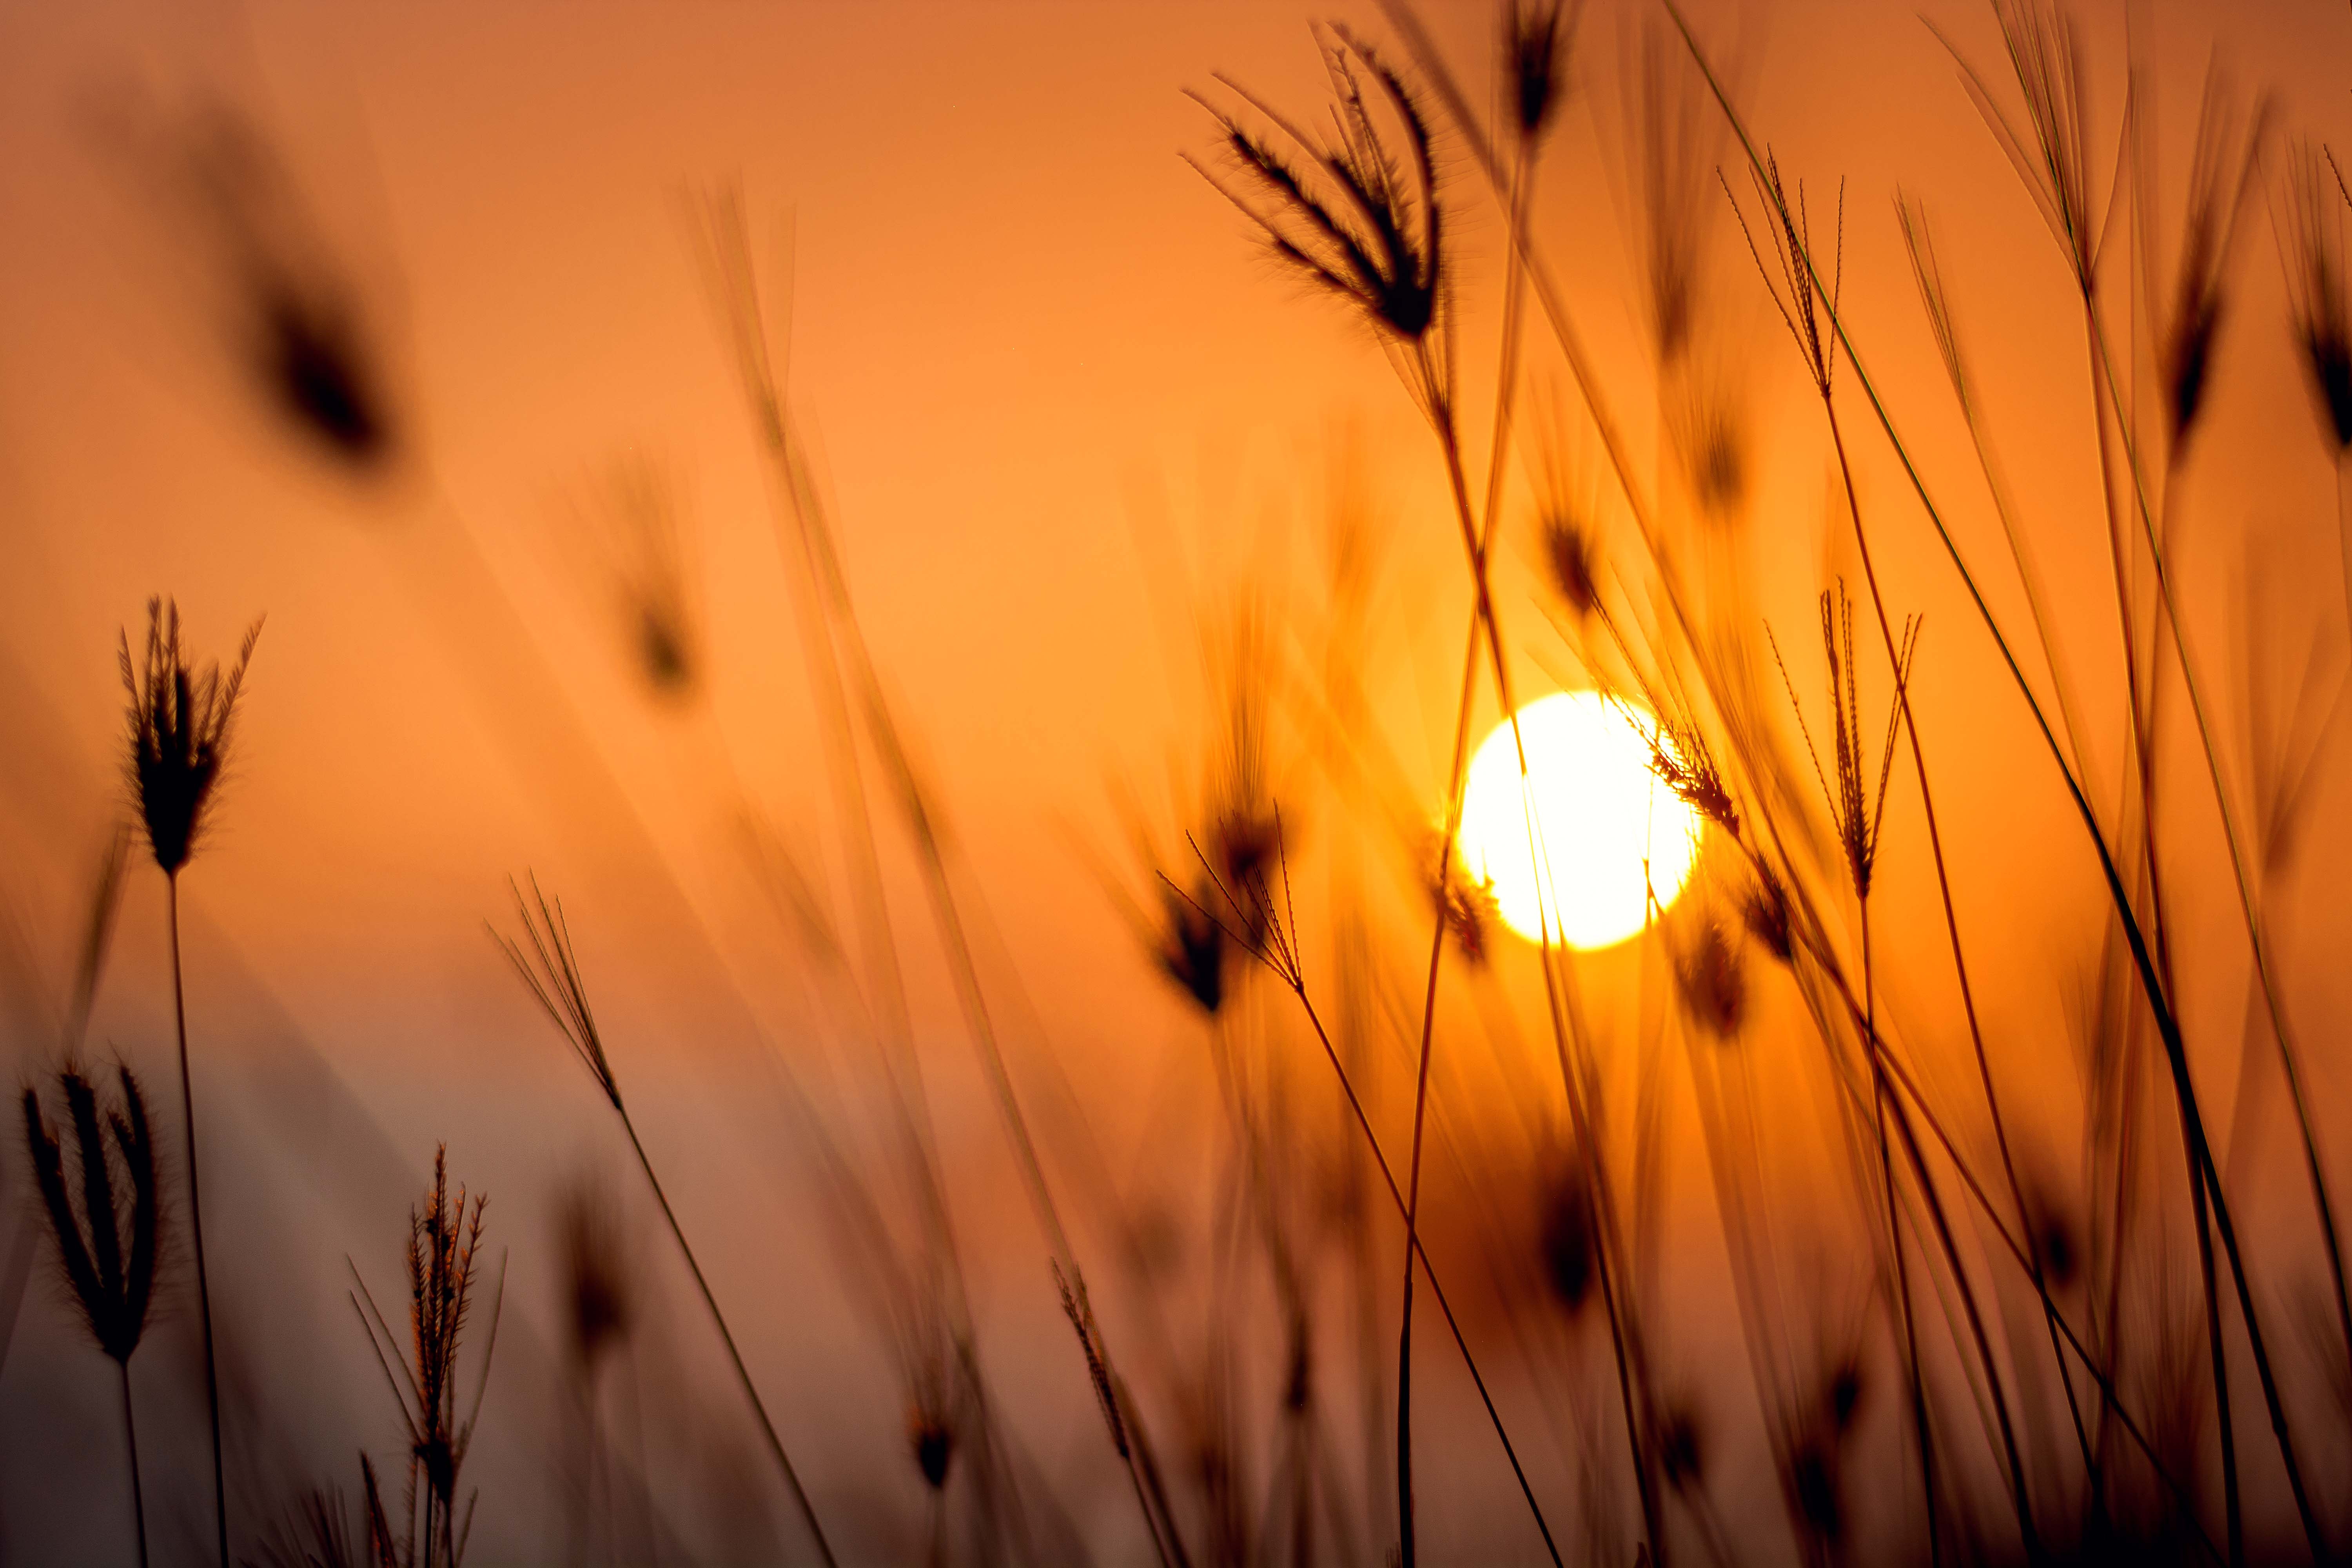
yellow, close up, sky, macro photography, wheat, morning, grass family, sunlight, flower, rye, grass, computer wallpaper, commodity, sun, food grain, plant stem, field, evening, wildflower, stock photography, plant